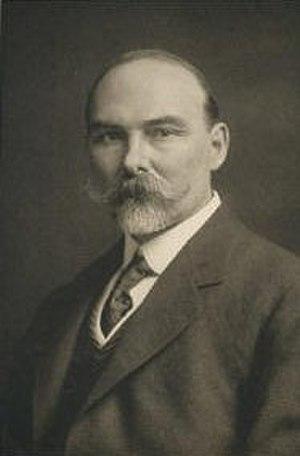
George Robert Stow Mead plus connu en tant que G. R. S. Mead est un écrivain théosophe et gnostique britannique.